Daniel Padilla videography

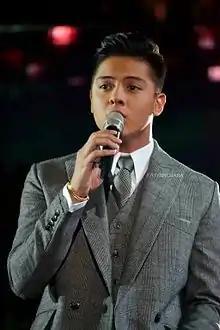
Daniel Padilla during Most Wanted Concert in 2015

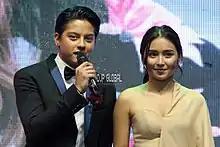
Kathryn Bernardo appeared on Nasa Iyo Na Ang Lahat, Simpleng Tulad Mo, and Sa Susunod Na Habang Buhay.

Daniel Padilla, a Filipino actor and recording artist has been featured in many music videos, and appeared in some commercials. This is a list of music videos and commercials featured Padilla.